Sunbeam Motor Car Company

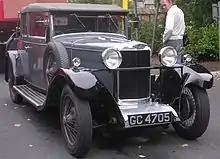
1930 16 four-seater drophead coupé by James Young

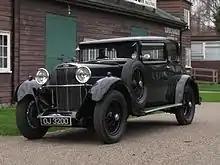
1932 20 doctor's coupé

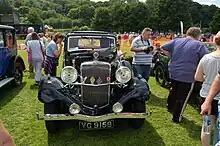
1934 a new Dawn registered November 1934

Coatalen's obsession with improvement meant that there were numerous small changes in models from year to year. Therefore, although his designs are basically similar, few parts are interchangeable. Two models dominated production: